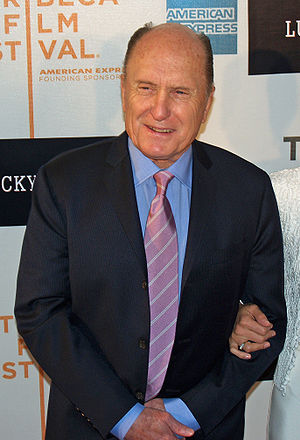
Robert Duvall
Duvall ved Tribeca Film Festival, maj 2007
Robert Selden Duvall er en amerikansk filmskuespiller og instruktør som har vundet en oscar, to Emmy priser og 4 Golden Globe priser. Han har spillet med i film som At dræbe en sangfugl, The Godfather, The Godfather Part II, Apocalypse now, The Natural, Network, THX 1138, MASH, The Great Santini, Tender Mercies, Lonesome Dove og The Apostle.